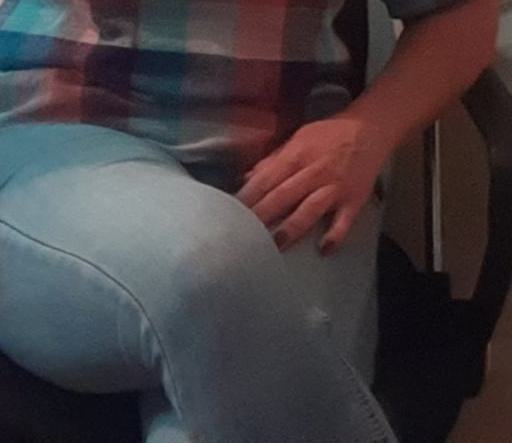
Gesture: no_gesture